Ryan Radcliff

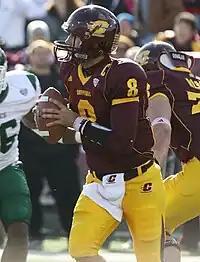
Radcliff in 2011

Ryan Radcliff (born February 14, 1990) from Sherwood, Ohio is a former American football quarterback. He was the starting quarterback for the Central Michigan Chippewas from 2010 to 2012.